Boerum Hill

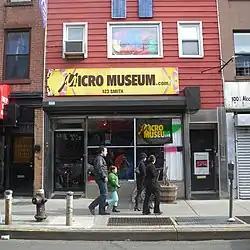
Micro Museum, 123 Smith St

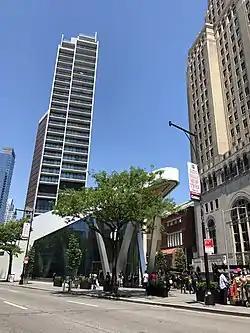
Apple Store at Flatbush and Fourth Avenues

Boerum Hill is known for its independent boutiques, restaurants and rows of brownstones. Boerum Hill is home to many artists who own art galleries in the neighborhood and to many young families, and biking is popular in the neighborhood and nearby Prospect Park. Cultural offerings include The Invisible Dog Art Center, Roulette, Issue Project Room, and BAM. There are also the Smith Street restaurant row and the Atlantic Avenue design district.